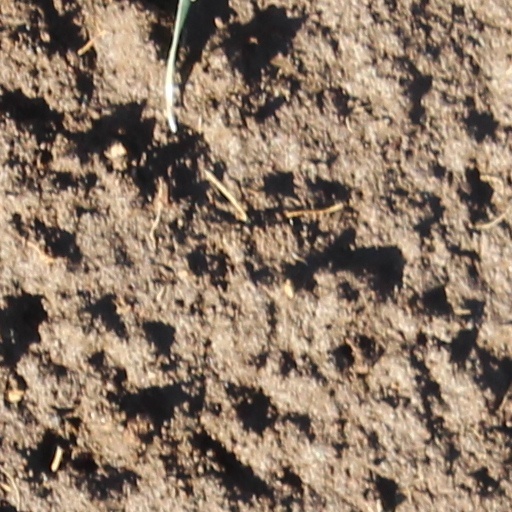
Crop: wheat